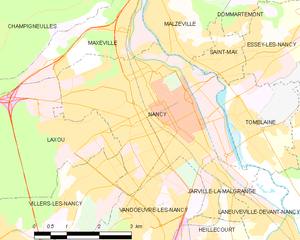
Nancy
Kort over kommunen
Kort over kommunen
Nancy er en by i det nordøstlige Frankrig. Den er hovedstad i departementet Meurthe-et-Moselle i regionen Grand Est. Byen har 108.172 indbyggere.